FLCL

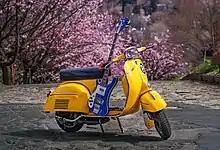
A real photograph of a 1965 Vespa Super Sport 180 moped and a left-handed Rickenbacker 4001 bass guitar, both of which are used by Haruko in the series.

"FLCL" has received a mostly positive reception. The series has been described as "bizarre" and "surreal", and has been noted for its symbolic content, unusual plot, and its soundtrack composed by the Pillows. Its experimental nature has also been noted, which includes an entire scene made in the cutout animation style of animated American series "South Park", or "The Matrix"-like camera rotation tricks.